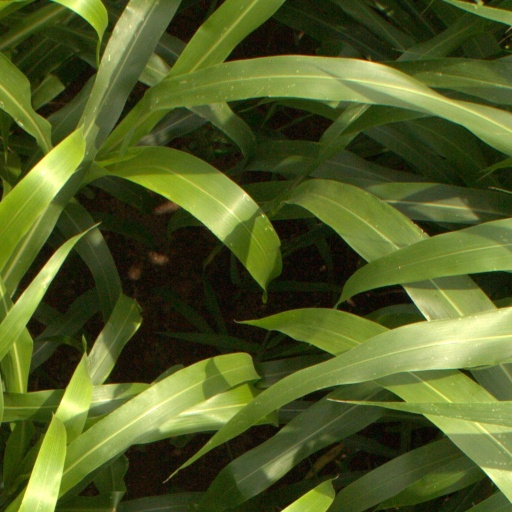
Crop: sorghum